Yvetot-Bocage

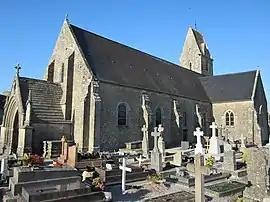
The church of Saint-Georges

Yvetot-Bocage is a commune in the Manche department in Normandy in north-western France.